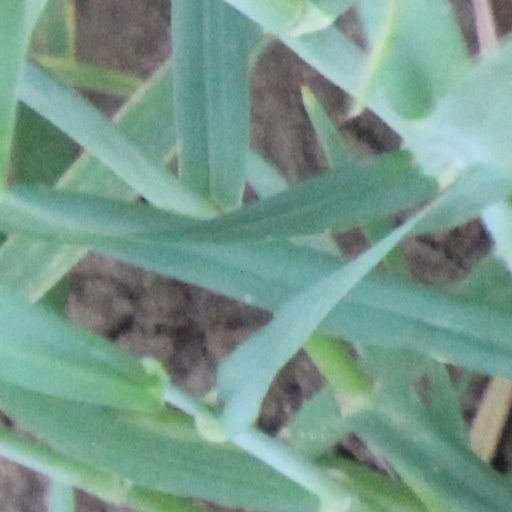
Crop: wheat